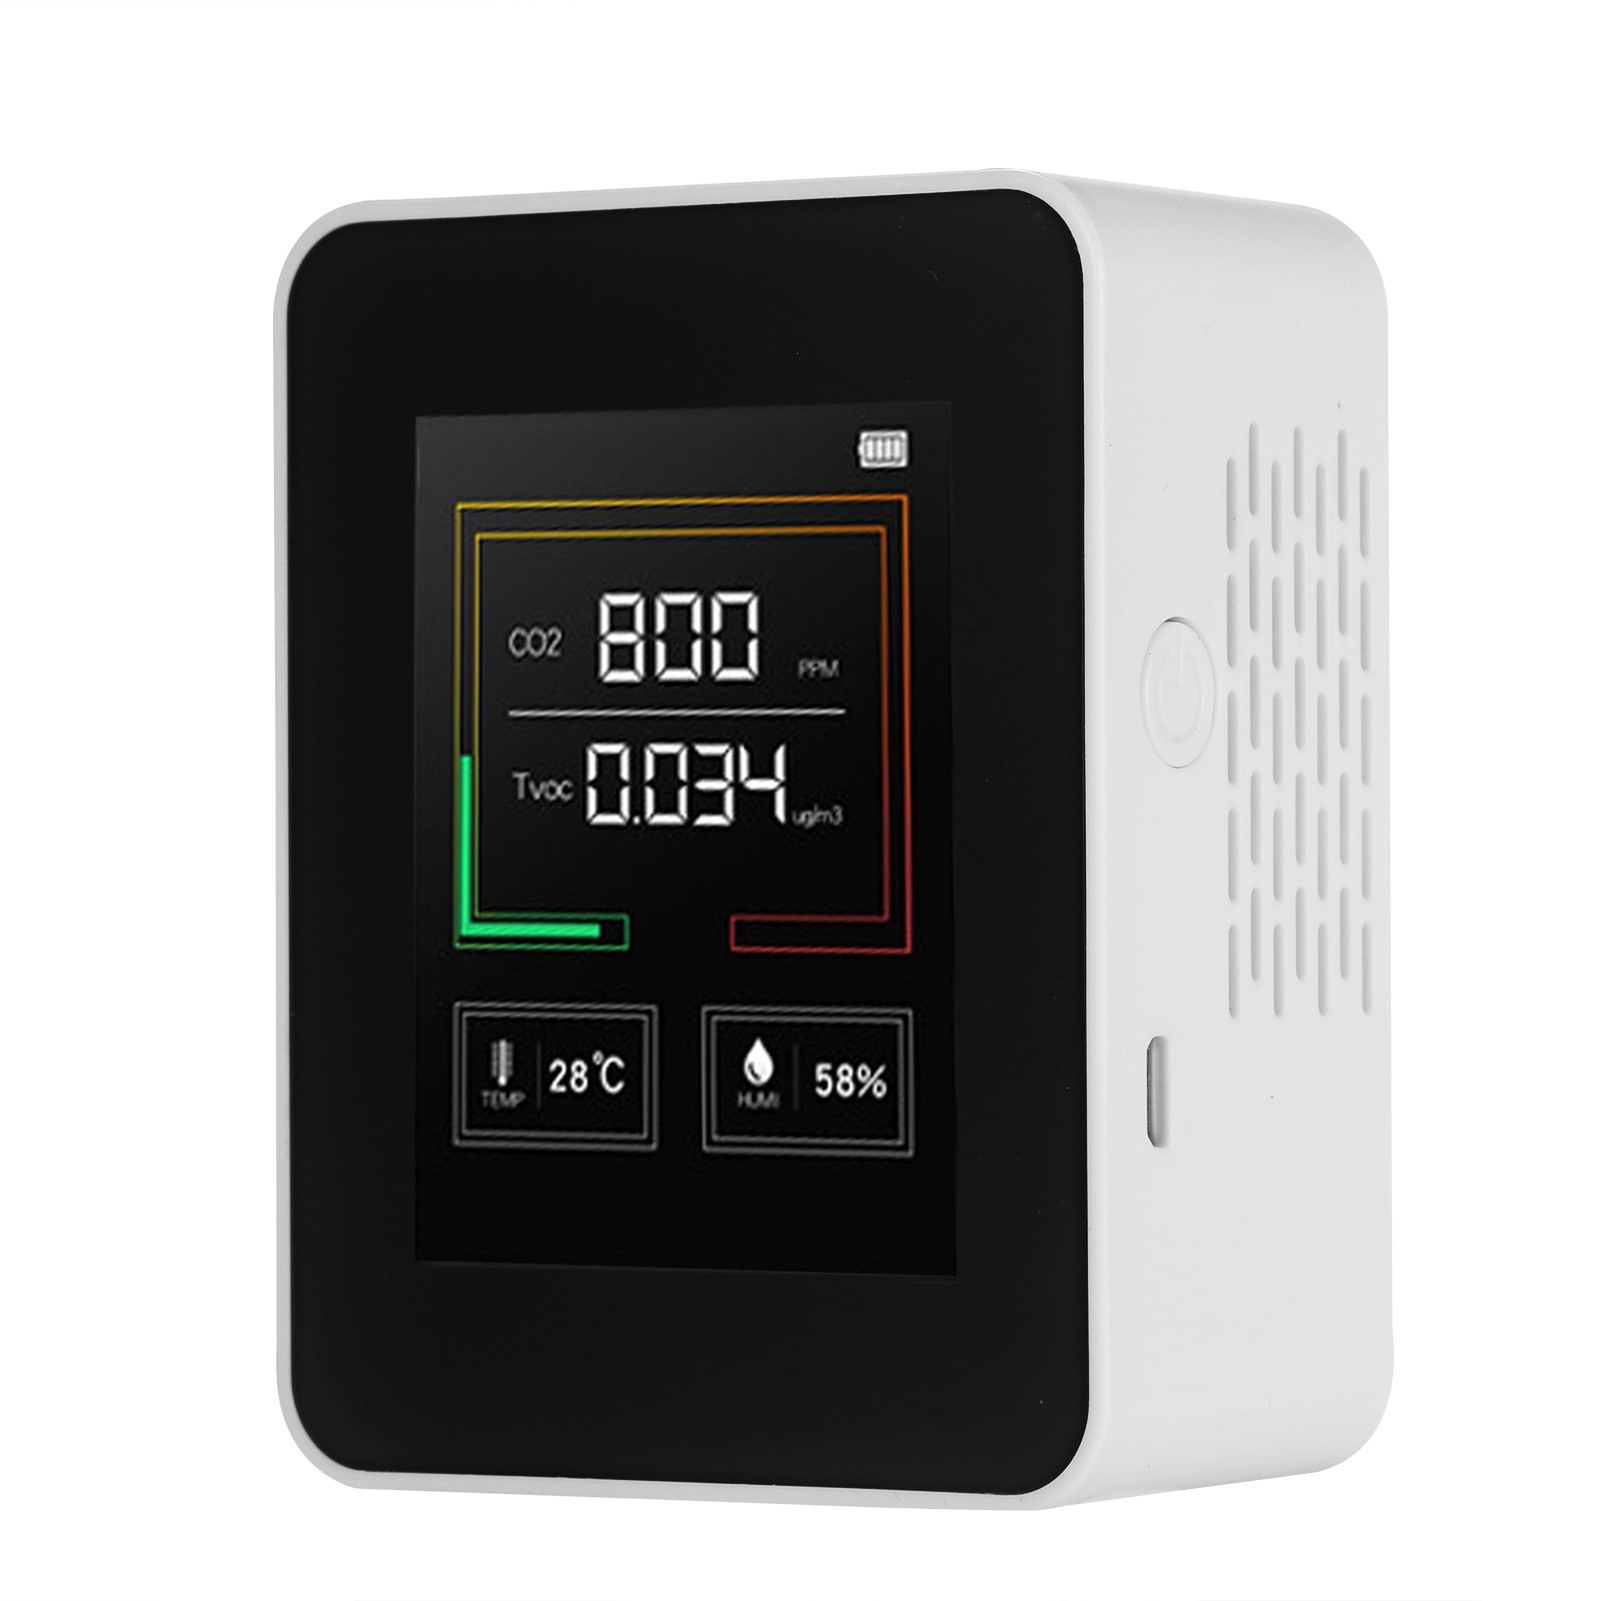
For Home Office School Air Quality Monitor Temperature Humidity Carbon Dioxide Detector with Alarm Function
4 in 1 air quality monitor provides real-time detection of CO2, TVOC, temperature, and humidity. With a color alarm function to alert you in time, super practical and compact for you to carry around. 4 in 1 design: carbon dioxide, TVOC, temperature, and humidity display, easily check at a glance With an intelligent alarm system, gas recognition algorithm, multiple anti-interference, and air convection technology Built-in advanced sensor to measure quickly and obtain relatively stable measurement values The color bar would be changed in real-time when the detected concentration values are varying A large screen design with a clear digital display and rich color provides a comfortable view Small in size and light in weight, super portable to carry around Specifications: Material: ABS + PVC Color: Black / White (Optional) CO2 Detection Range: 400-5000PPM CO2 Detection Sensitivity: 1PPM TVOC Detection Range: 0-2mg/ m3 Temperature Measurement Range: 0~50℃ Temperature Measurement Accuracy: ±1℃ Humidity Measurement Range: 0%~99%RH Humidity Measurement Accuracy: ±2%RH Built-in Battery: 3.7V 1200mAh Lithium Battery Item Size: 6.8 * 3.9 * 8.8cm / 2.68 * 1.54 * 3.46in Item Weight: 120g / 4.24oz
Category: Hardware > Tools > Measuring Tools & Sensors > Air Quality Meters > CO2 Meters